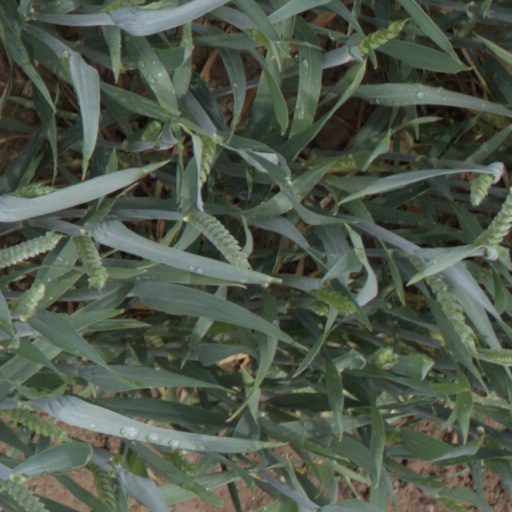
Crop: wheat